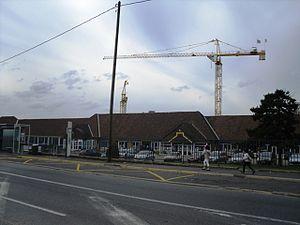
Le centre culturel Georges Brassens de Vigneux-sur-Seine (91)
Vigneux-sur-Seine est une commune française située à 17,6 kilomètres du centre de Paris dans le département de l’Essonne en région Île-de-France. Elle est le chef-lieu du canton de Vigneux-sur-Seine.